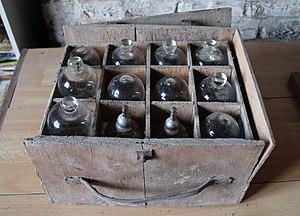
Mallette artisanale de 24 ventouses médicales de 3 modèles différents (collection personnelle)
En médecine traditionnelle, la ventouse est un récipient, habituellement en verre et en forme de cloche destiné à soigner en induisant une « révulsion » par effet de succion sur la peau.